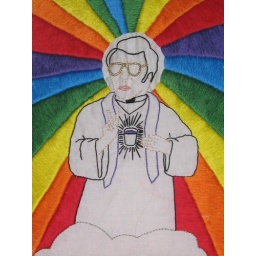
9.5&amp;quot; x 11&amp;quot;. cotton and metallic embroidery floss on cotton. not pictured but is in white wooden frame.